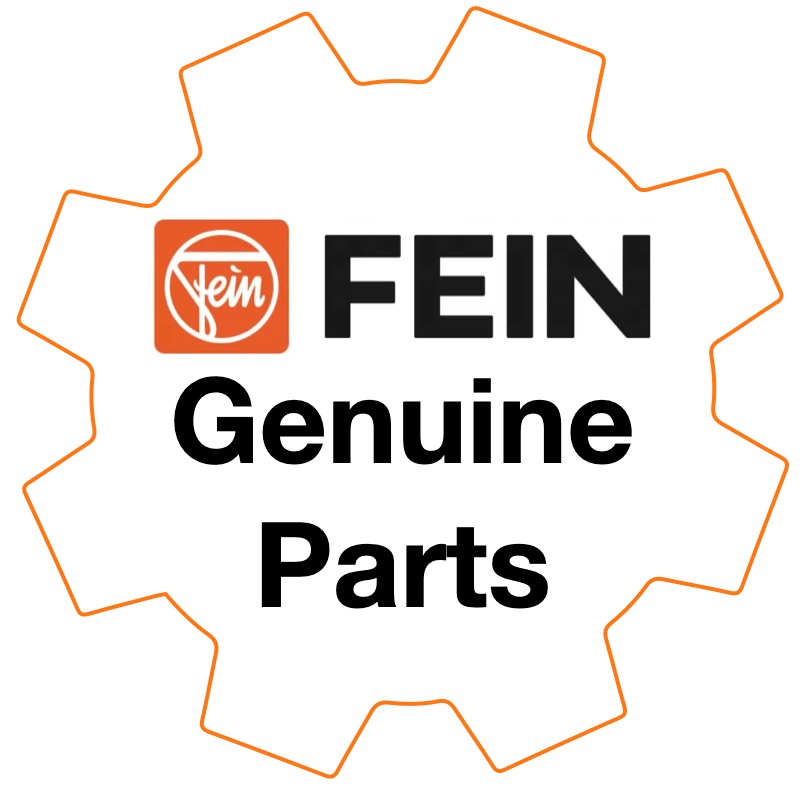
Fein spare parts Stator 51278004110
Brand: Fein spares
Fein spare parts Stator 51278004110
Category: Hardware > Power & Electrical Supplies > Armatures, Rotors & Stators > Stators